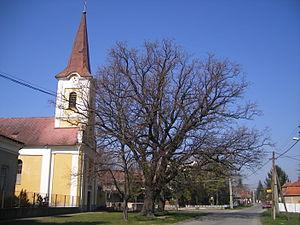
Číčov est un village de Slovaquie situé dans la région de Nitra.